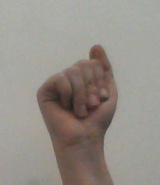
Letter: saad